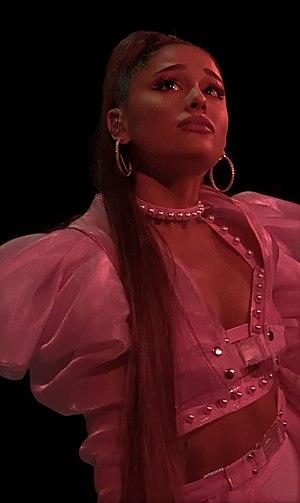
Sweetener World Tour est la troisième tournée internationale de concerts de la chanteuse américaine Ariana Grande. Cette tournée a été lancée à l'appui de ses quatrième et cinquième albums studio, Sweetener en 2018 et Thank U, Next en 2019. Composée de 101 concerts, la tournée a visité l'Europe et l'Amérique du Nord. La tournée a été officiellement annoncée le 25 octobre 2018 et était dirigée par Live Nation Entertainment. Elle a débuté le 18 mars 2019 à Albany, aux États-Unis, traversera tout le pays ainsi que le Canada. Elle continue cette série de concerts en Europe où elle fait deux dates en France, le 27 août et le 28 août à l’AccorHotels Arena à Paris. La tournée s’achève le 22 décembre 2019 au Forum de Los Angeles.